William Petty

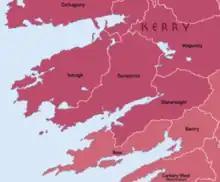
Petty's baronetcies in Kerry

Petty gained possession of the three baronies of Iveragh, Glanarought and Dunkerron in County Kerry. He soon became a projector, developing extensive plans for an ironworks and a fishery on his substantial estates in Kerry. Although he had great expectations of his application of his scientific methods to improvement, little came of these. He began by applying his political arithmetic to his own estates, surveying the population and livestock to develop an understanding of the land's potential. The ironworks was established in 1660.